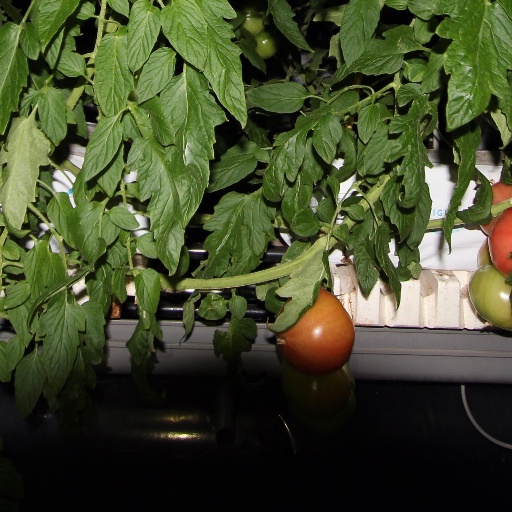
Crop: tomato